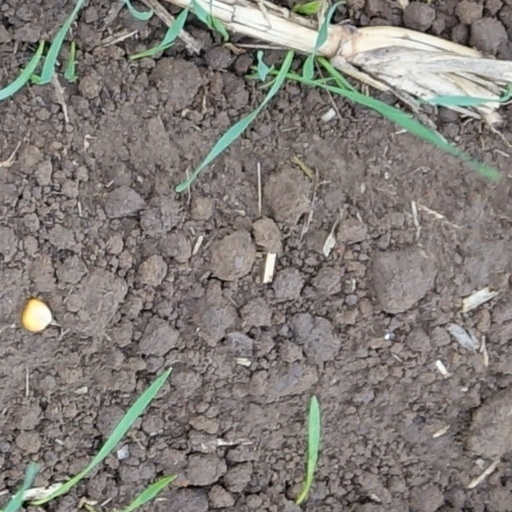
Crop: wheat